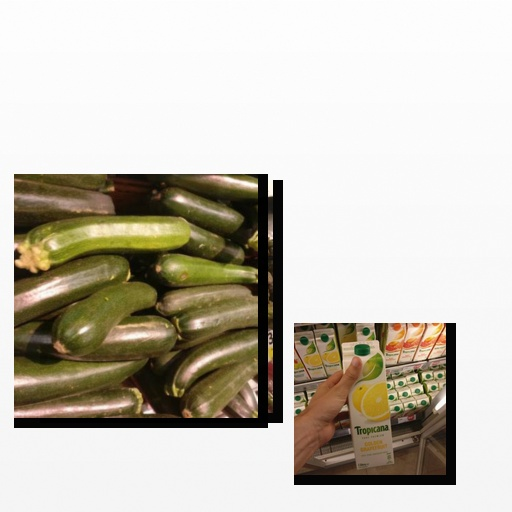
Food items: golden_grapefruit_juice, zucchini, asparagus